Jervois-Scratchley reports

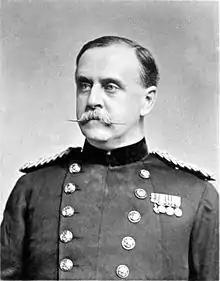
Sir Peter Scratchley who, along with William Jervois, authored the Jervois-Scratchley reports, which were instrumental in the development of Australia's colonial forces after the withdrawal of the British Army.

The Jervois-Scratchley reports of 1877 concerned the defences of the Australian colonies, and influenced defence policy into the twentieth century.